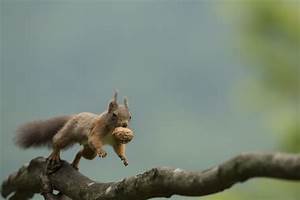
Label: squirrel